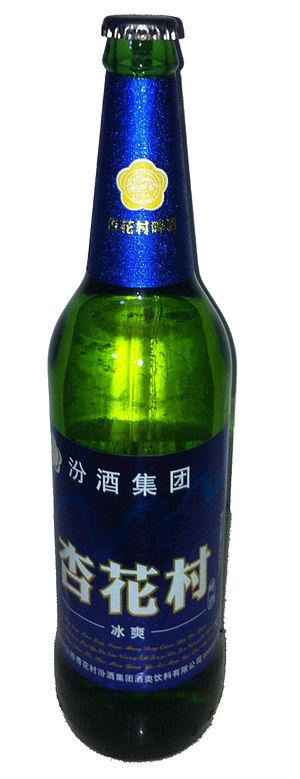
Bière Xinghuacun
Shandong Xinghuacun Fen wine Group Brewery Company Limited est une usine brassicole du shandong en Chine, dont les deux principales productions sont la bière et le baijiu.